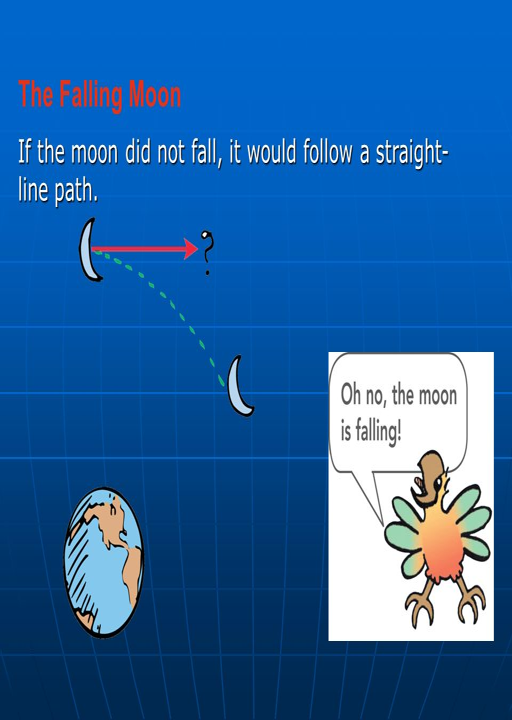
if the moon did not fall , it would follow a straight - line path .